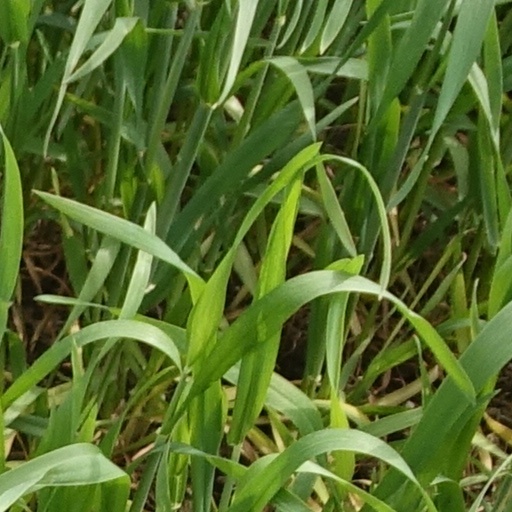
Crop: wheat